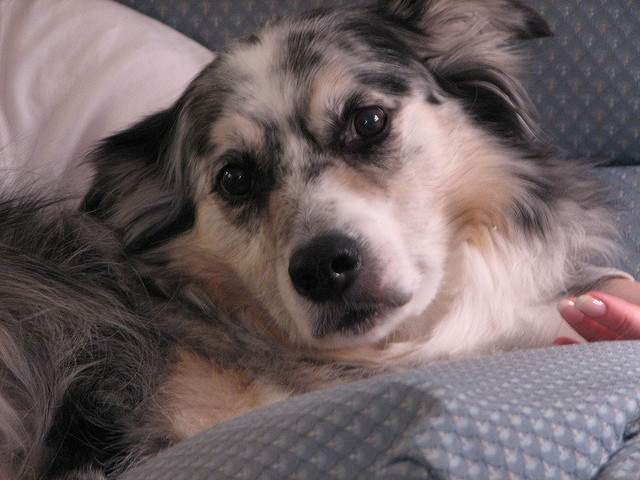
A dog looking on lying on a persons arm.
A dog laying on a couch with a person.
A fluffy grey, tan, and white dog lying peacefully in a woman's arm.
A dog sitting with a woman looking soulful
A small dog sits with its owner on a couch.